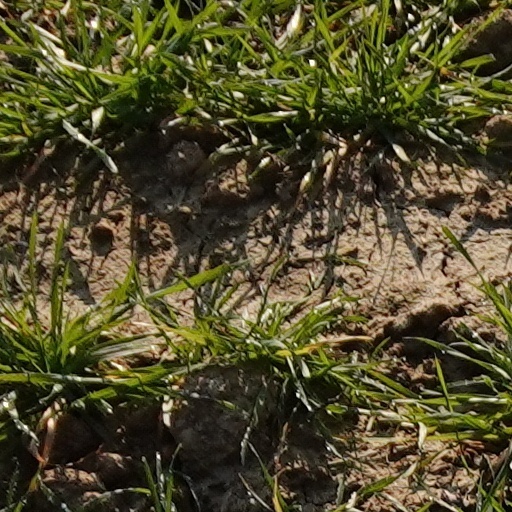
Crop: wheat